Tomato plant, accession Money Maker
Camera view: horizontal (90 deg, fisheye); turntable rotation: 120 degrees
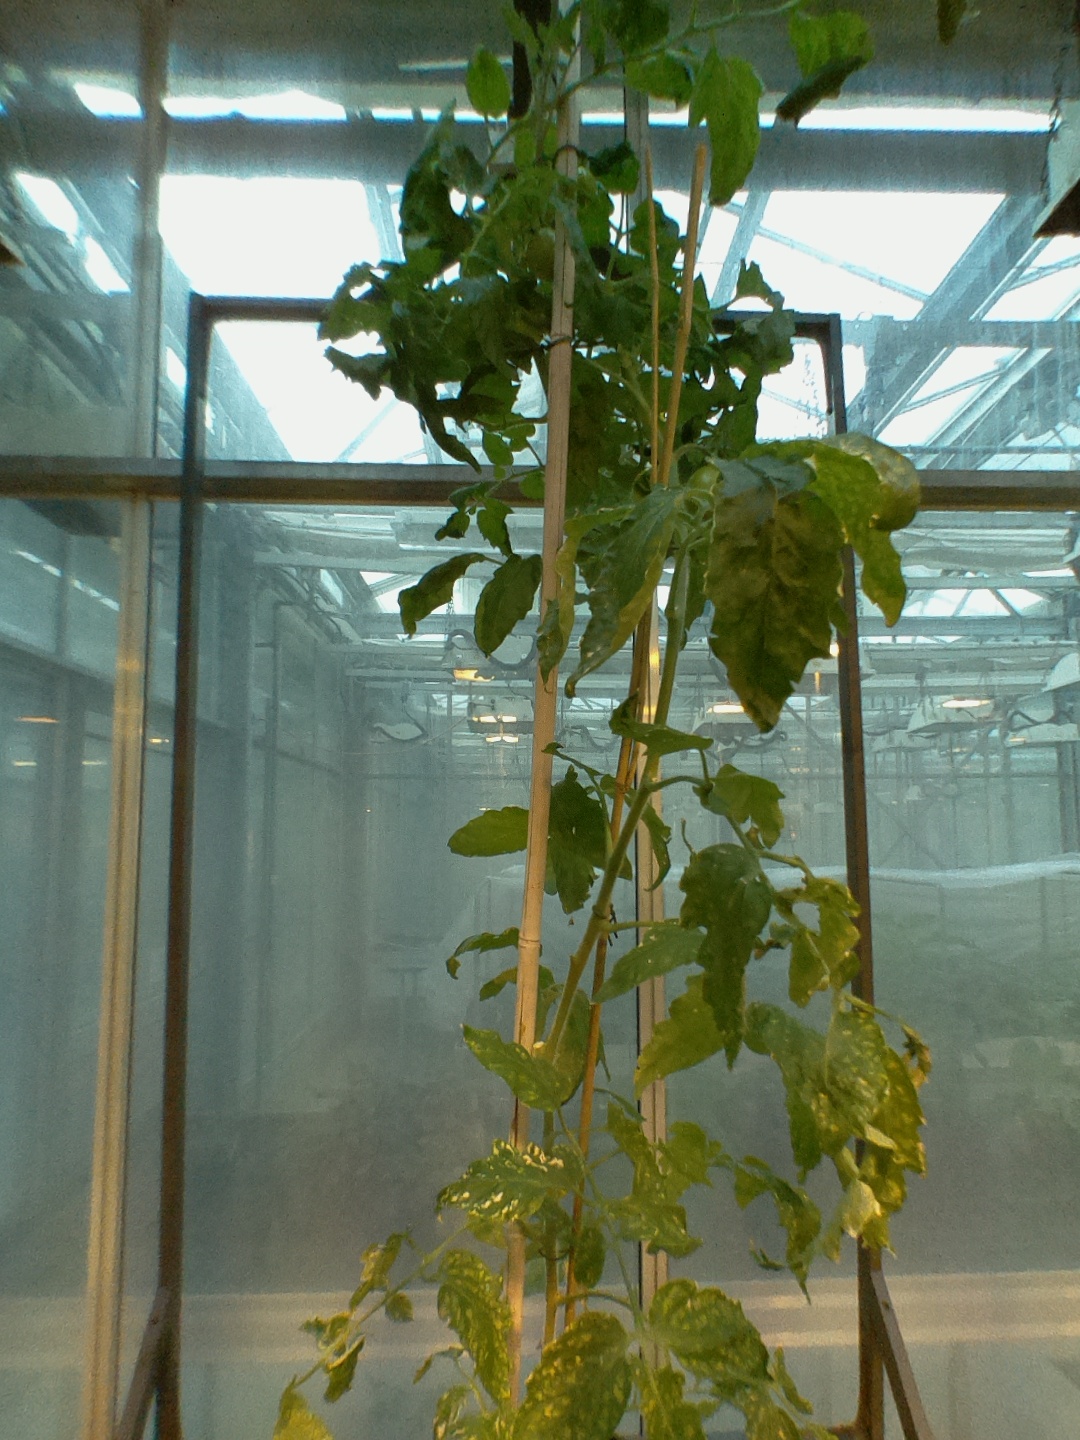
BBCH growth stage 73: 30%-40% of final fruit size